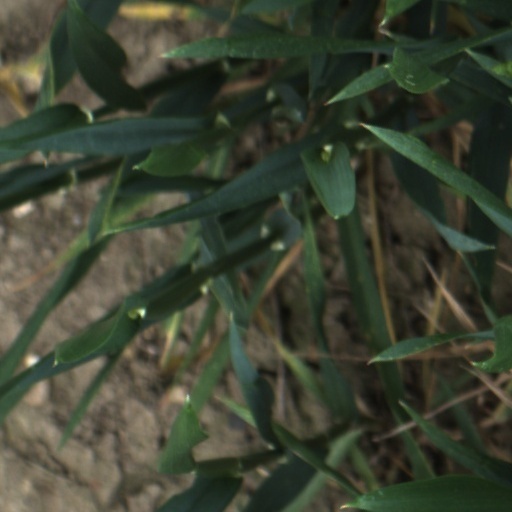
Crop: wheat